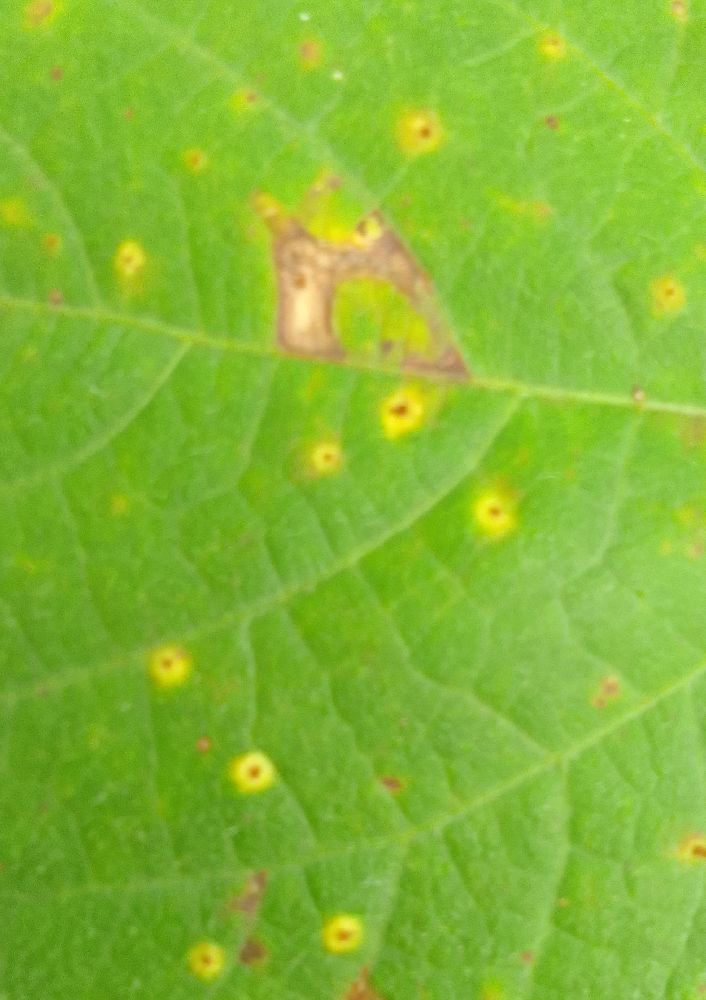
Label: rust